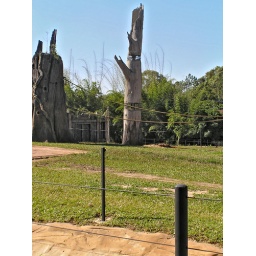
This &amp;quot;Tree&amp;quot; is being built, in the elephant enclosure, the elephants pull real ones up and kill them ;-)